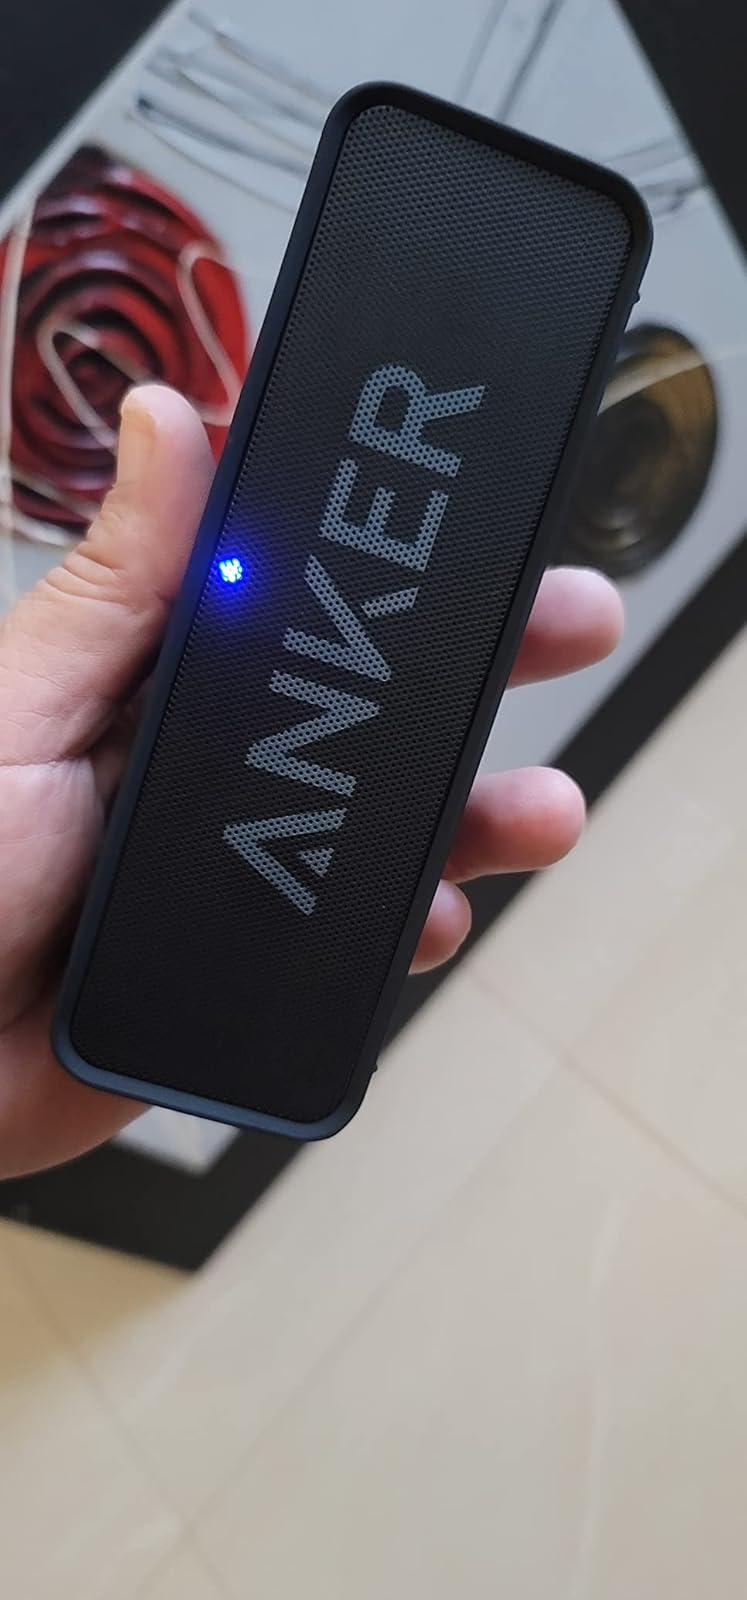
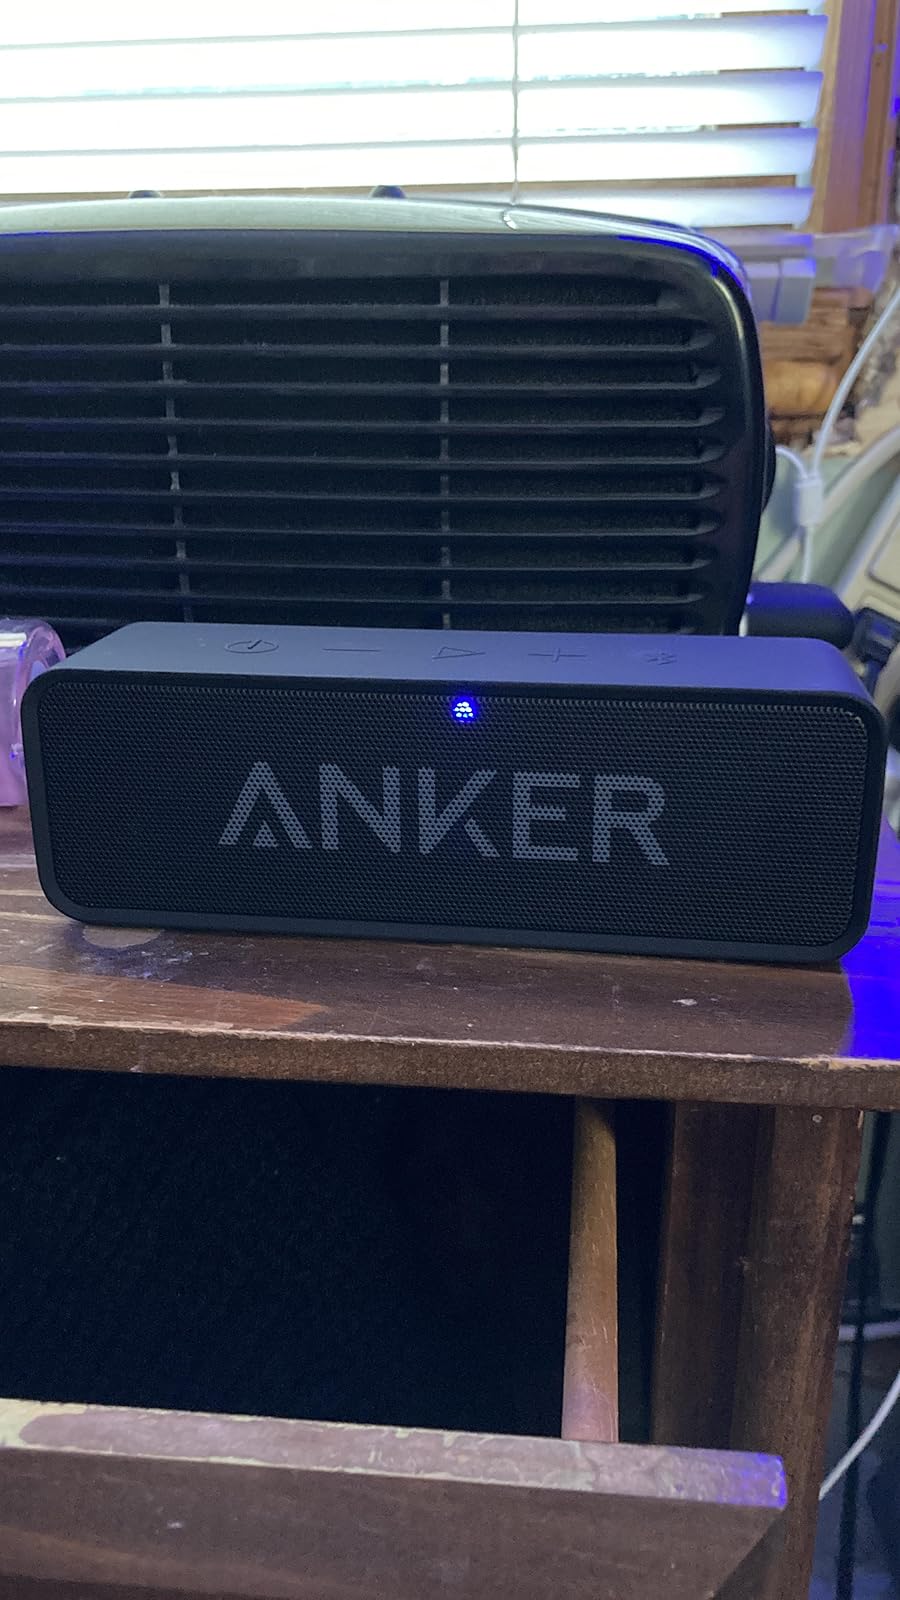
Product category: speaker
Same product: yes